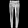
Label: Trouser